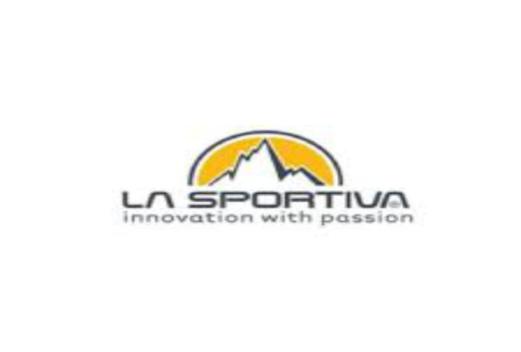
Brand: la sportiva
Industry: Sports